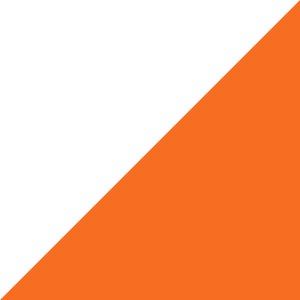
Orientering (sportsgren) / Historisk baggrund
Det internationale symbol for orientering. Symbolet viser en stiliseret postskærm.
Orientering er en familie af sportsgrene, hvor det gælder om at navigere gennem et ukendt terræn ved hjælp af et kort og et kompas. Sporten udøves i organiseret form både til fods, på ski, på mountainbike, kajak, kørestol og i bil.